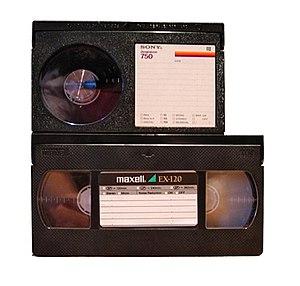
Voici une liste des inventions et des découvertes japonaises. Bien que les Japonais aient contribué dans un certain nombre de domaines, le pays joue surtout un rôle central dans la révolution numérique depuis les années 1970, avec de nombreuses technologies révolutionnaires et répandues dans les domaines de l'électronique et de la robotique introduites par les entreprises et les entrepreneurs japonais. La culture populaire japonaise, fortement façonnée par ses technologies électroniques, influence également considérablement la jeunesse occidentale.